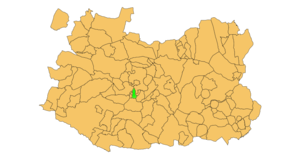
Cañada de Calatrava est une commune d'Espagne de la province de Ciudad Real dans la communauté autonome de Castille-La Manche.